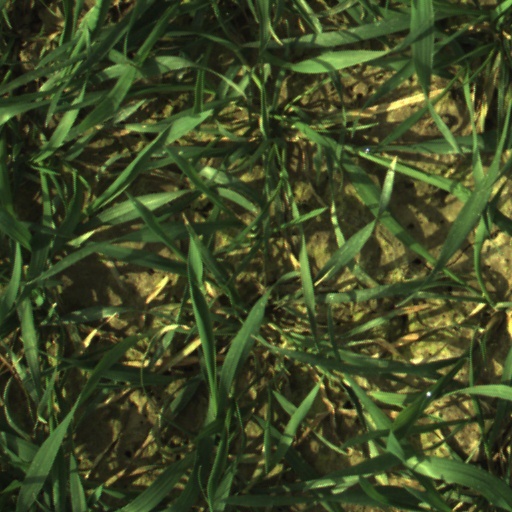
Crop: wheat